Spezi

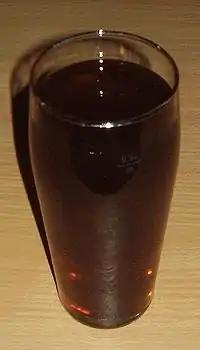
Generic "Spezi" mix of beverages

Spezi is the brand name for a soft drink owned by Brauhaus Riegele in Augsburg, Germany. Spezi is a genericized trademark and the name is used as a generic term for a mixture of cola and orange soda (orangeade) in most German-speaking countries.